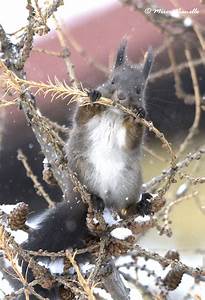
Label: squirrel